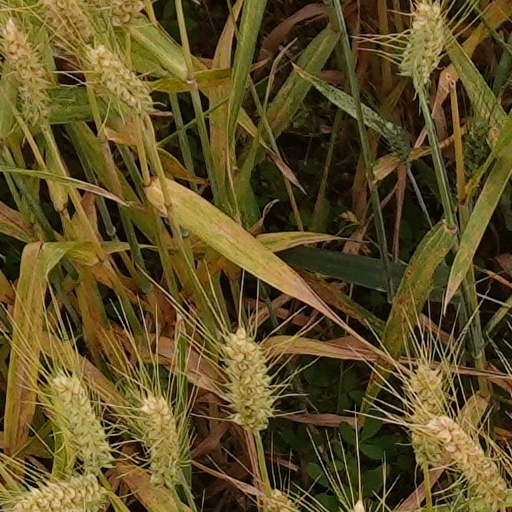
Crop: wheat